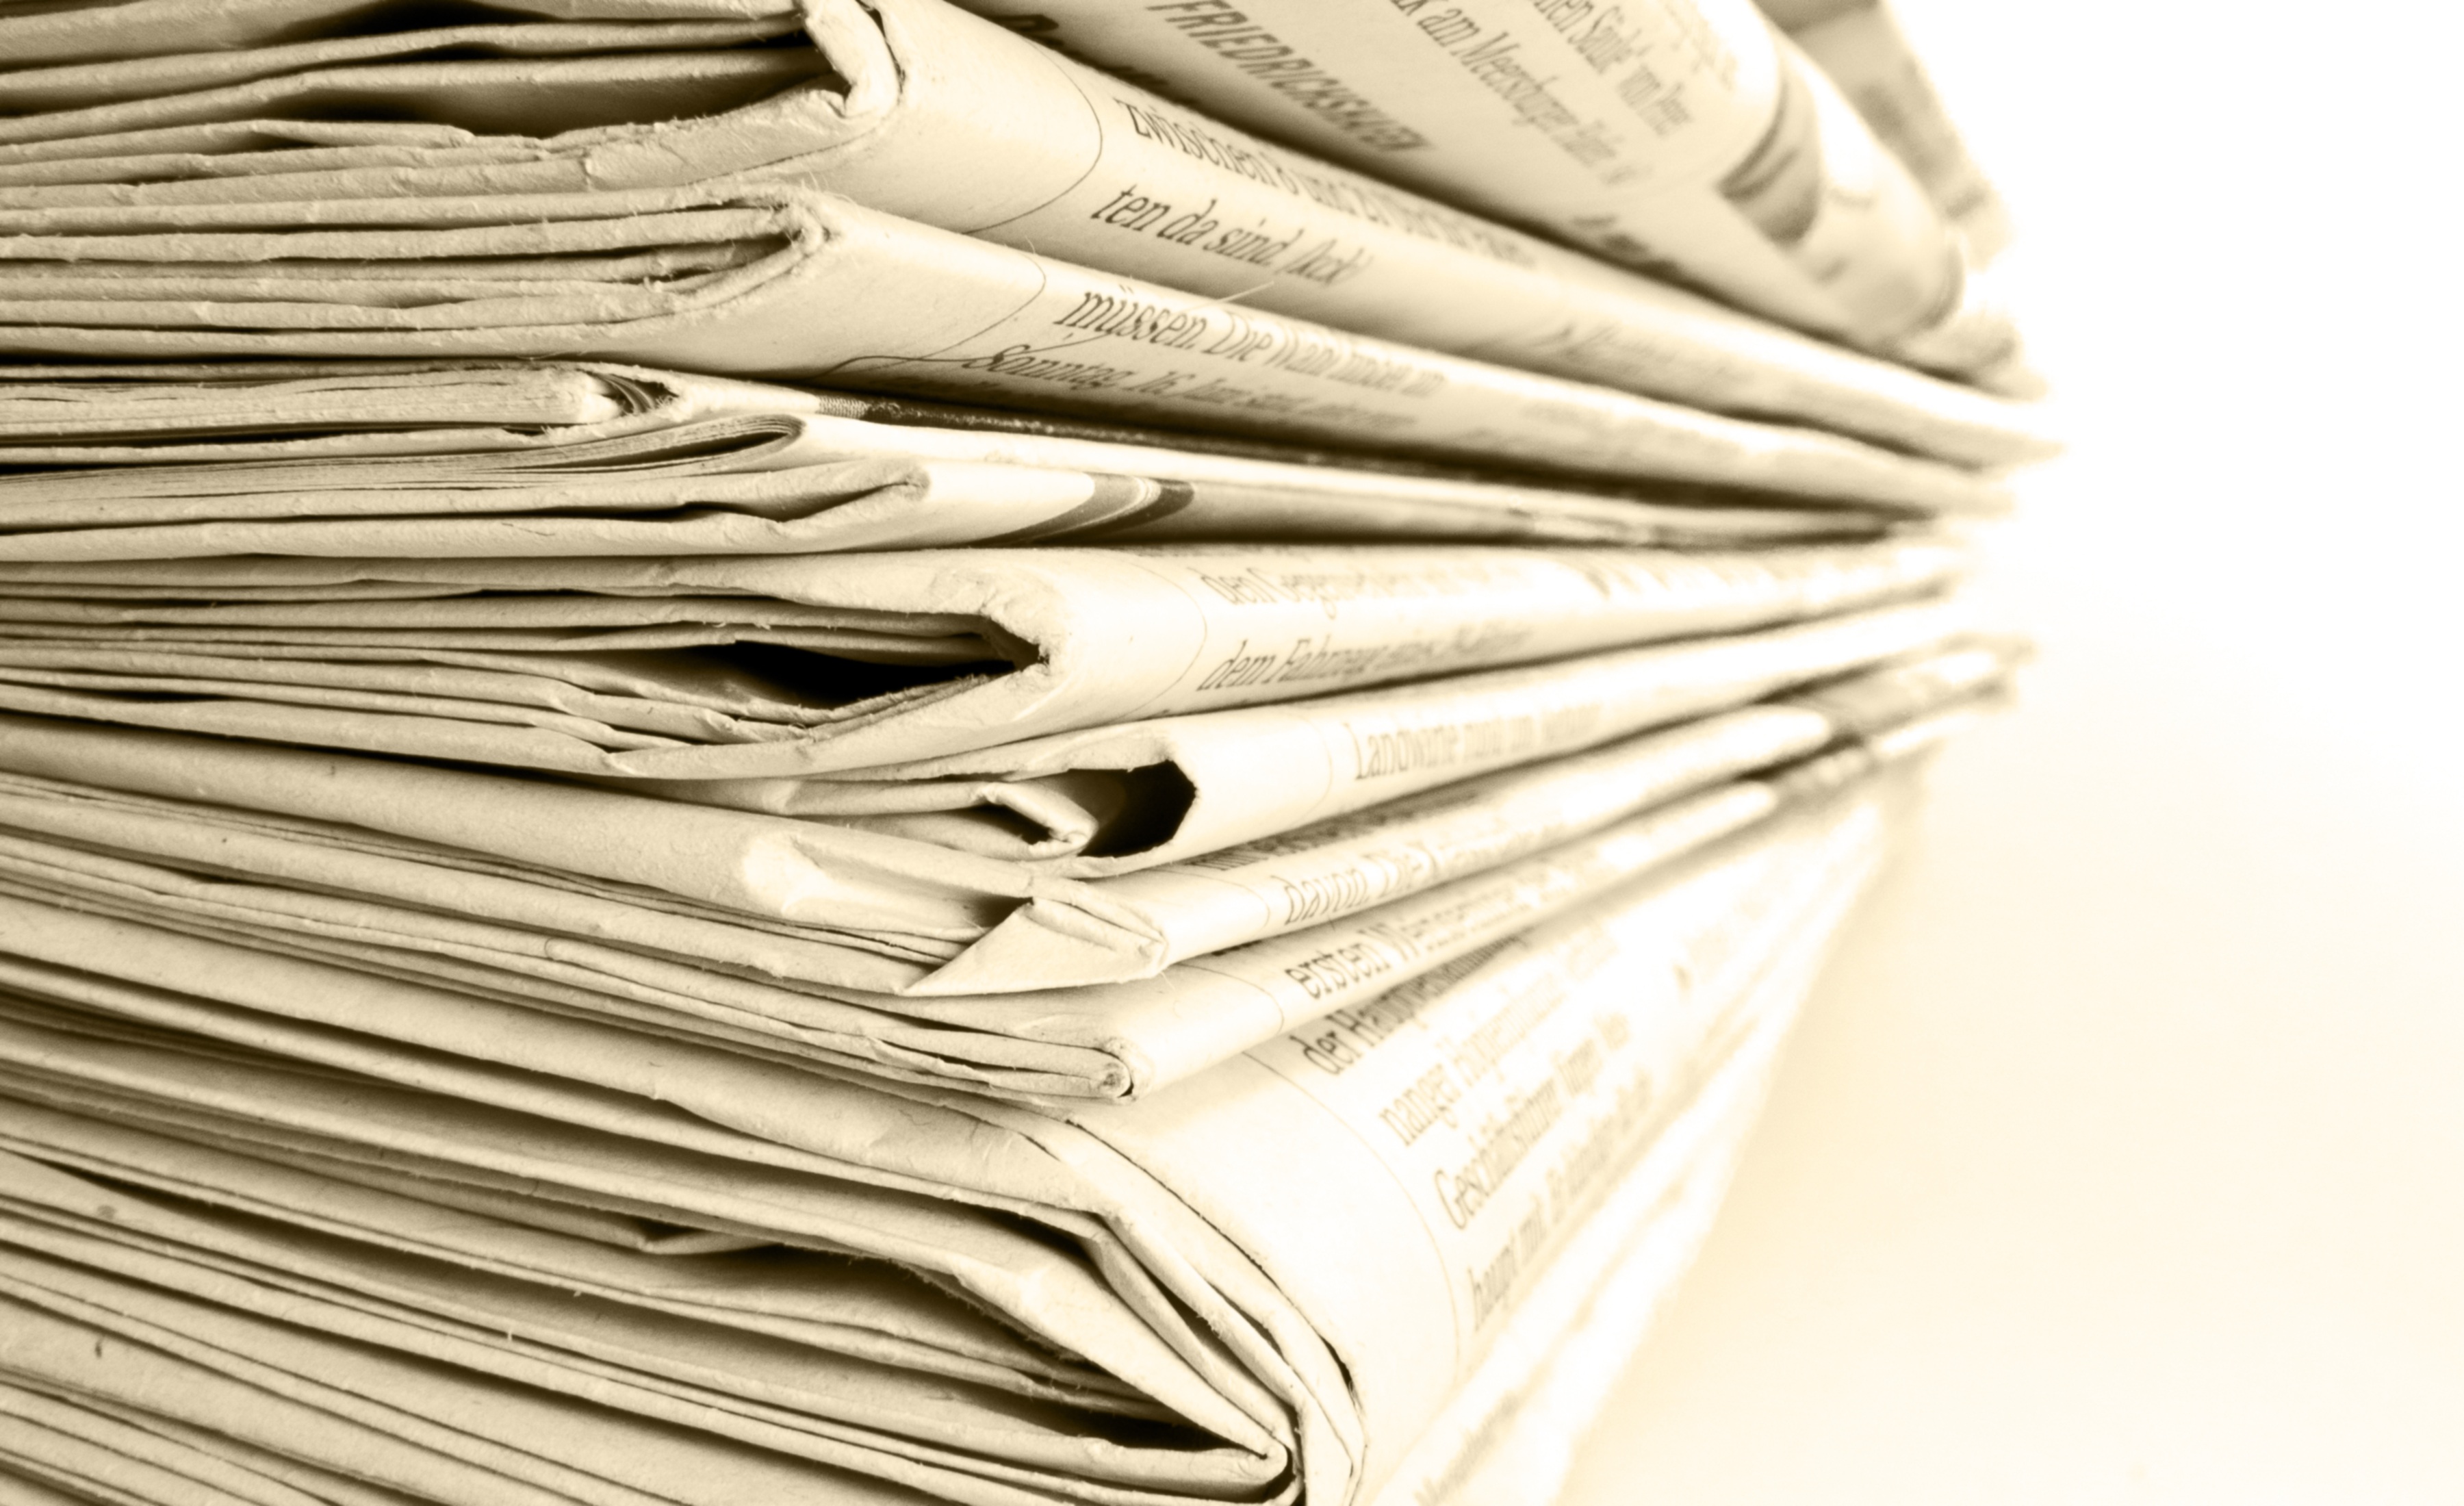
writing, read, newspaper, line, money, stack, paper, material, close up, cash, textile, document, news, messages, policy, global, imprint, inform, newspapers, tagesschau, reading a newspaper